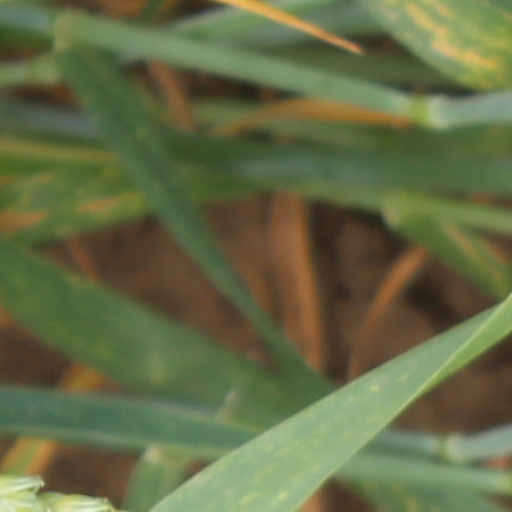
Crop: wheat